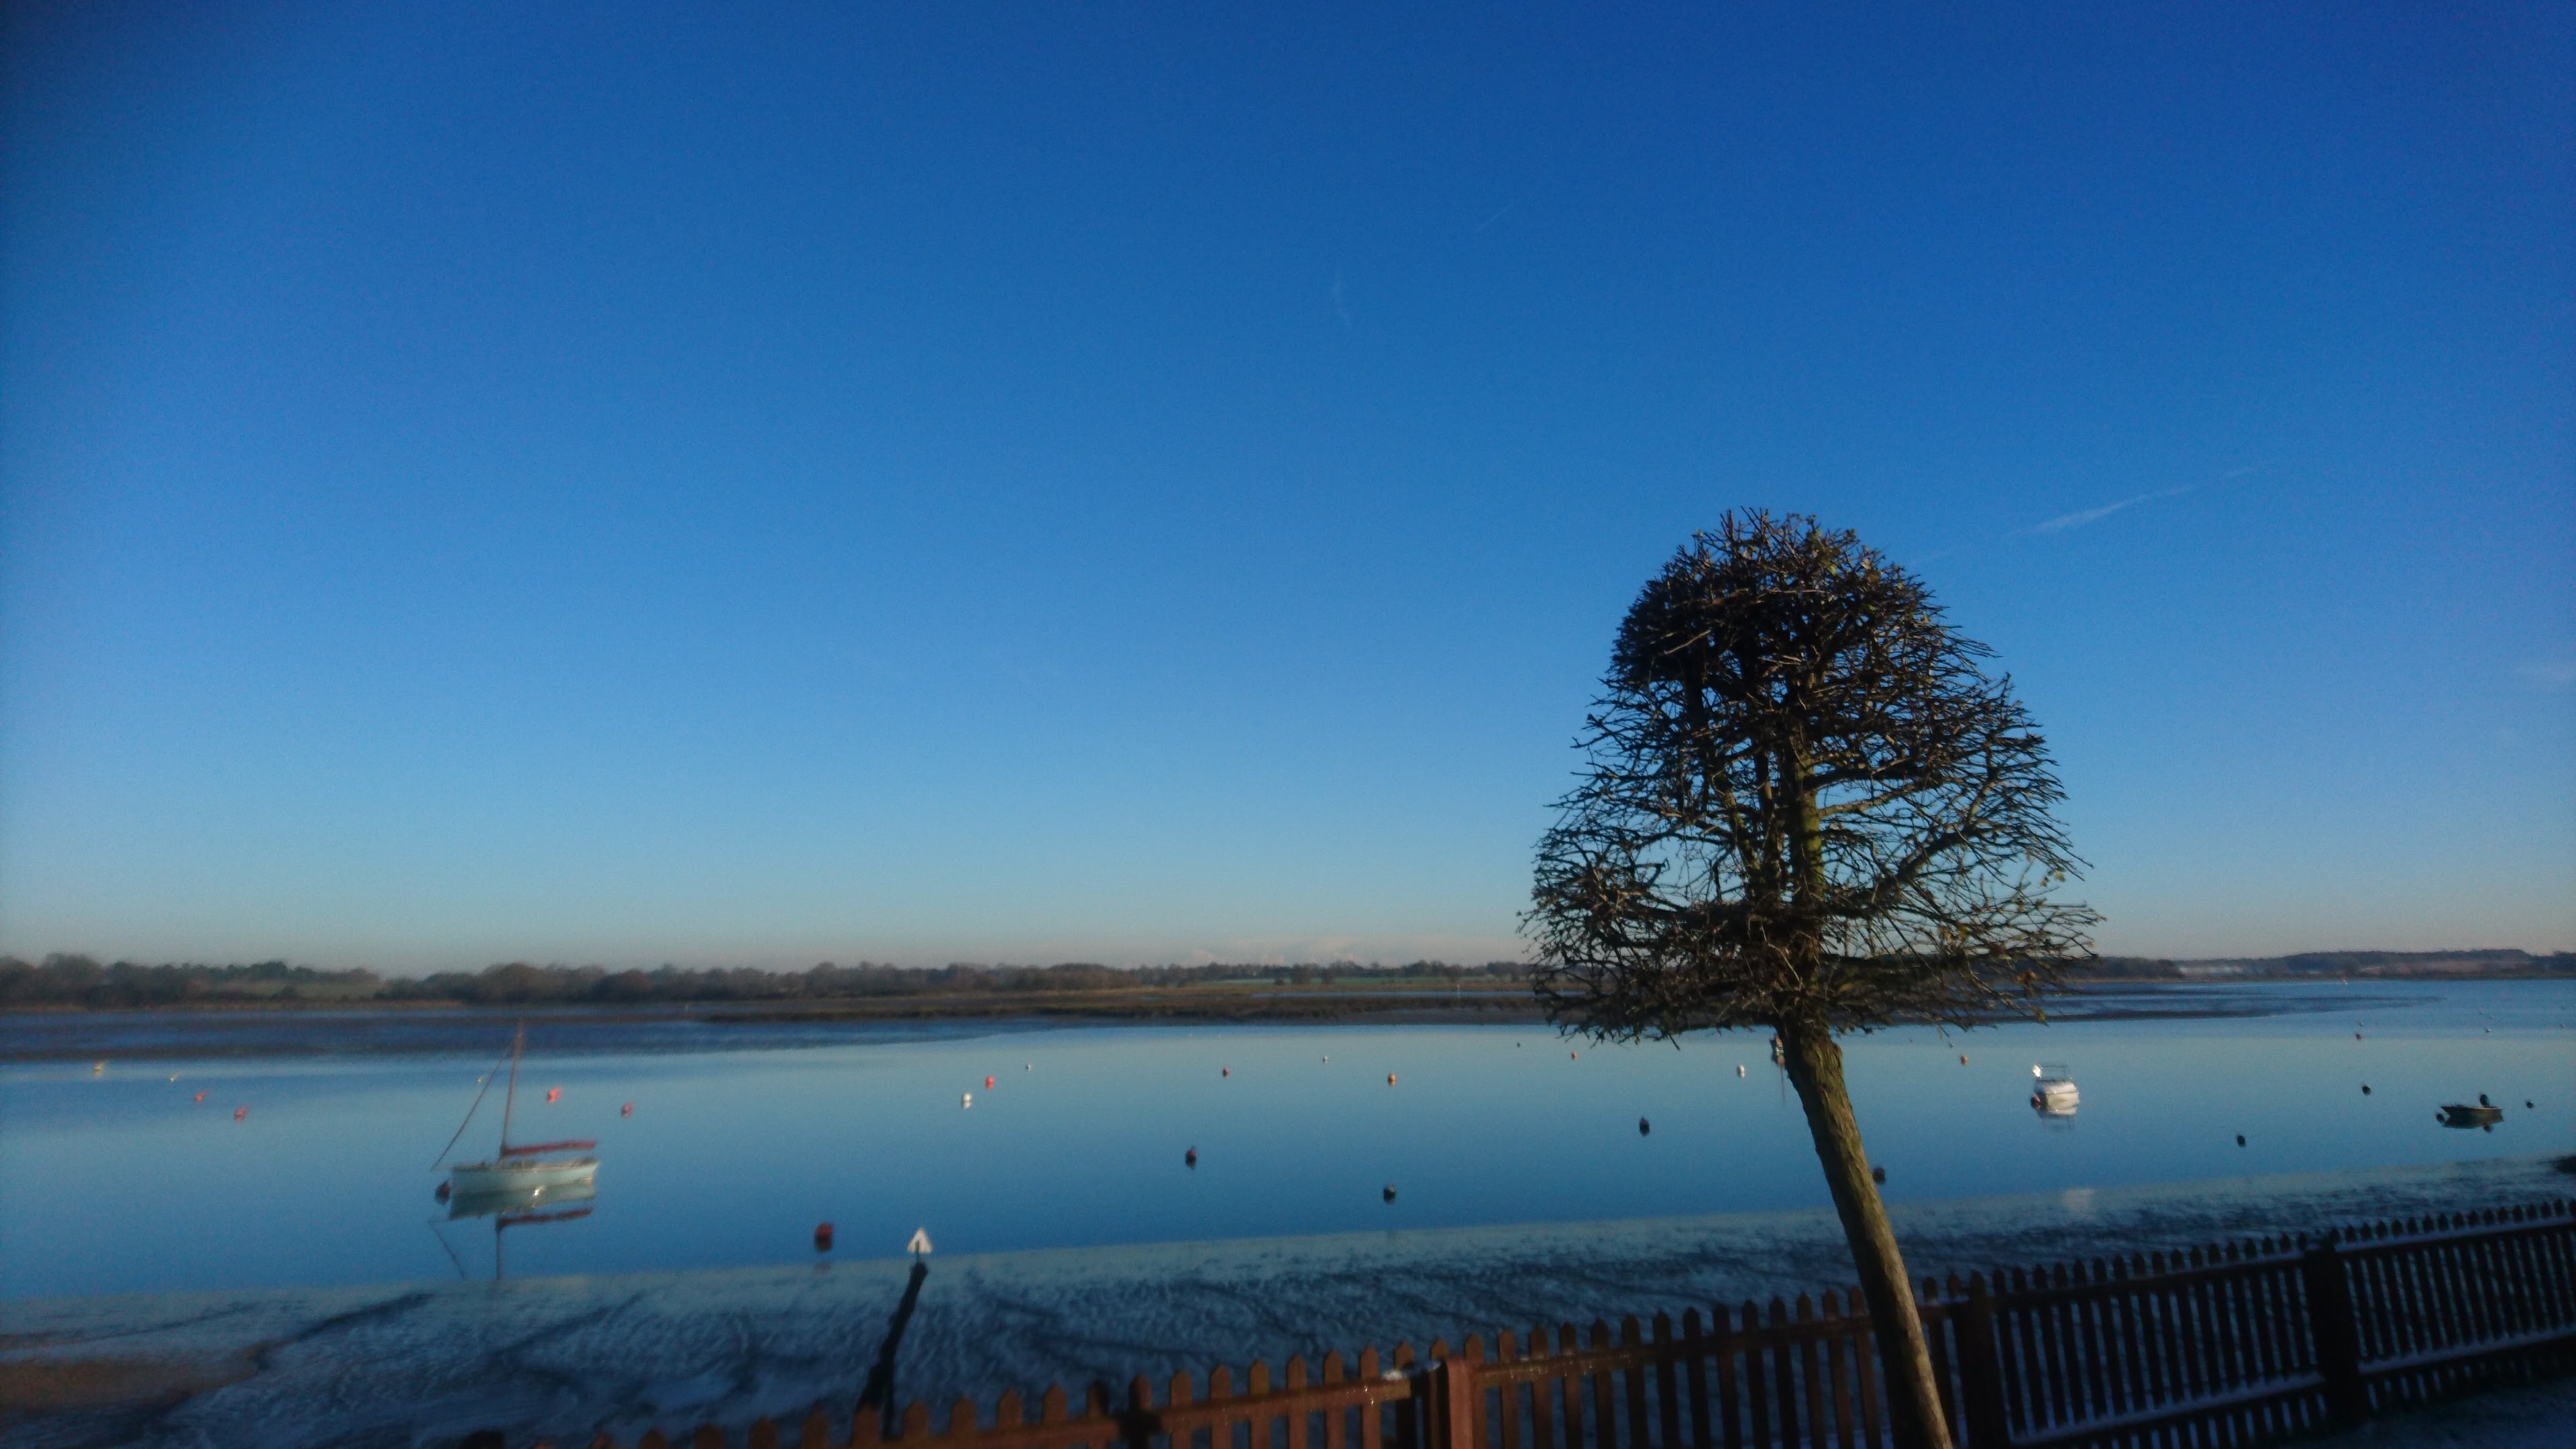
the river, sky, reflection, water, horizon, winter, tree, snow, morning, lake, atmosphere, atmosphere of earth, calm, daytime, freezing, phenomenon, dawn, reservoir, evening, sunlight, sea, water resources, wetland, landscape, cloud, dusk, loch, river, computer wallpaper, plant